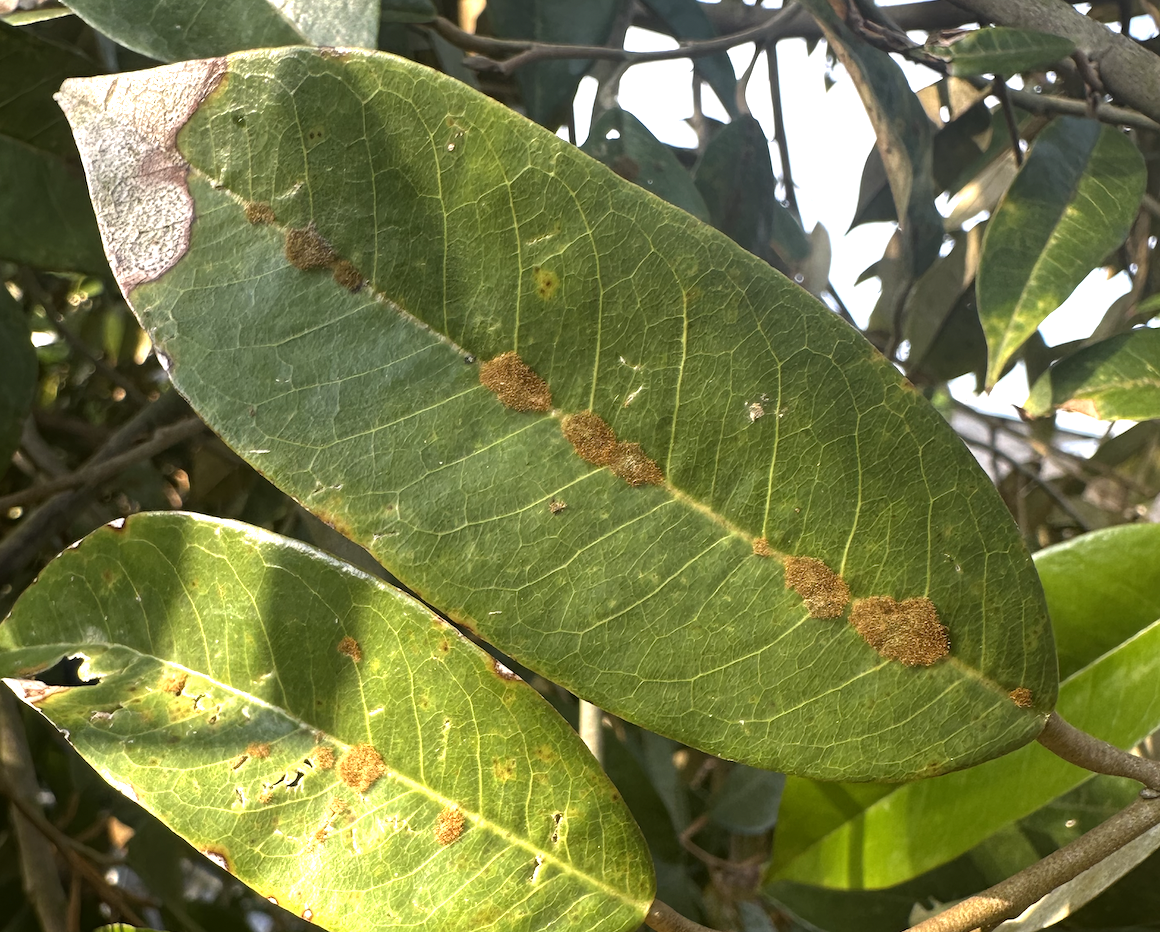
Label: stem_blight